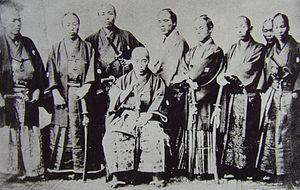
La première ambassade japonaise en Europe est envoyée en Europe par le shogunat Tokugawa en 1862. Le chef de la mission est Takenouchi Yasunori, gouverneur de la province de Shimotsuke et le chef du personnel de mission est Shibata Sadataro. Parmi les quarante membres de la mission, Fukuzawa Yukichi est un des deux traducteurs.
Le samouraï est un membre de la classe guerrière qui a dirigé le Japon féodal durant près de 700 ans.
Le ministère des Affaires étrangères est un des départements ministériels du Cabinet du Japon, officiellement traduit en anglais en Ministry of Foreign Affairs, chargé de la définition, de la gestion et de la mise en œuvre de la diplomatie japonaise. Il siège au 2-2-1 Kasumigaseki dans l'arrondissement spécial de Chiyoda à Tokyo.
La fin du shogunat Tokugawa ou Bakumatsu est la période de 1853 à 1868 durant laquelle le Japon mit fin à sa politique isolationniste, le sakoku, et modernisa le système féodal du shogunat pour donner naissance au gouvernement Meiji. Cette période marque ainsi la fin de l'époque d'Edo et précède l'ère Meiji. Les principales factions idéologiques et politiques en présence étaient d'une part, les tenants pro-impérialistes Ishin Shishi, et d'autre part les forces shogunales. Si ces deux groupes étaient les plus puissants, de nombreuses autres factions tentèrent de profiter du chaos de cette époque pour s'emparer du pouvoir.